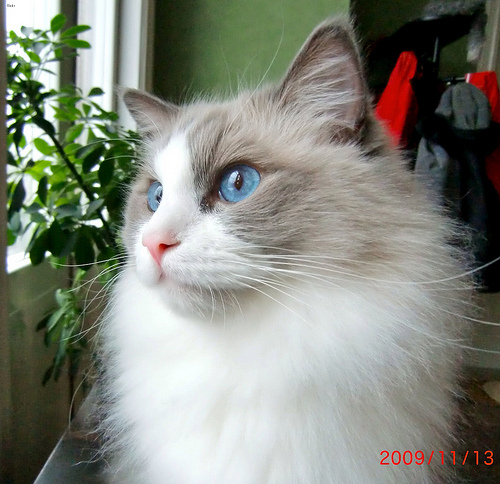
Breed: ragdoll